George Lazenby

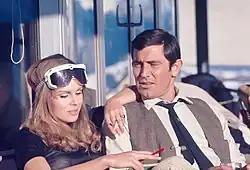
Joanna Lumley and George Lazenby during "On Her Majesty's Secret Service"

In the late 1970s, Lazenby moved to Hollywood, California, where he started taking acting lessons and set about trying to obtain more acting work.